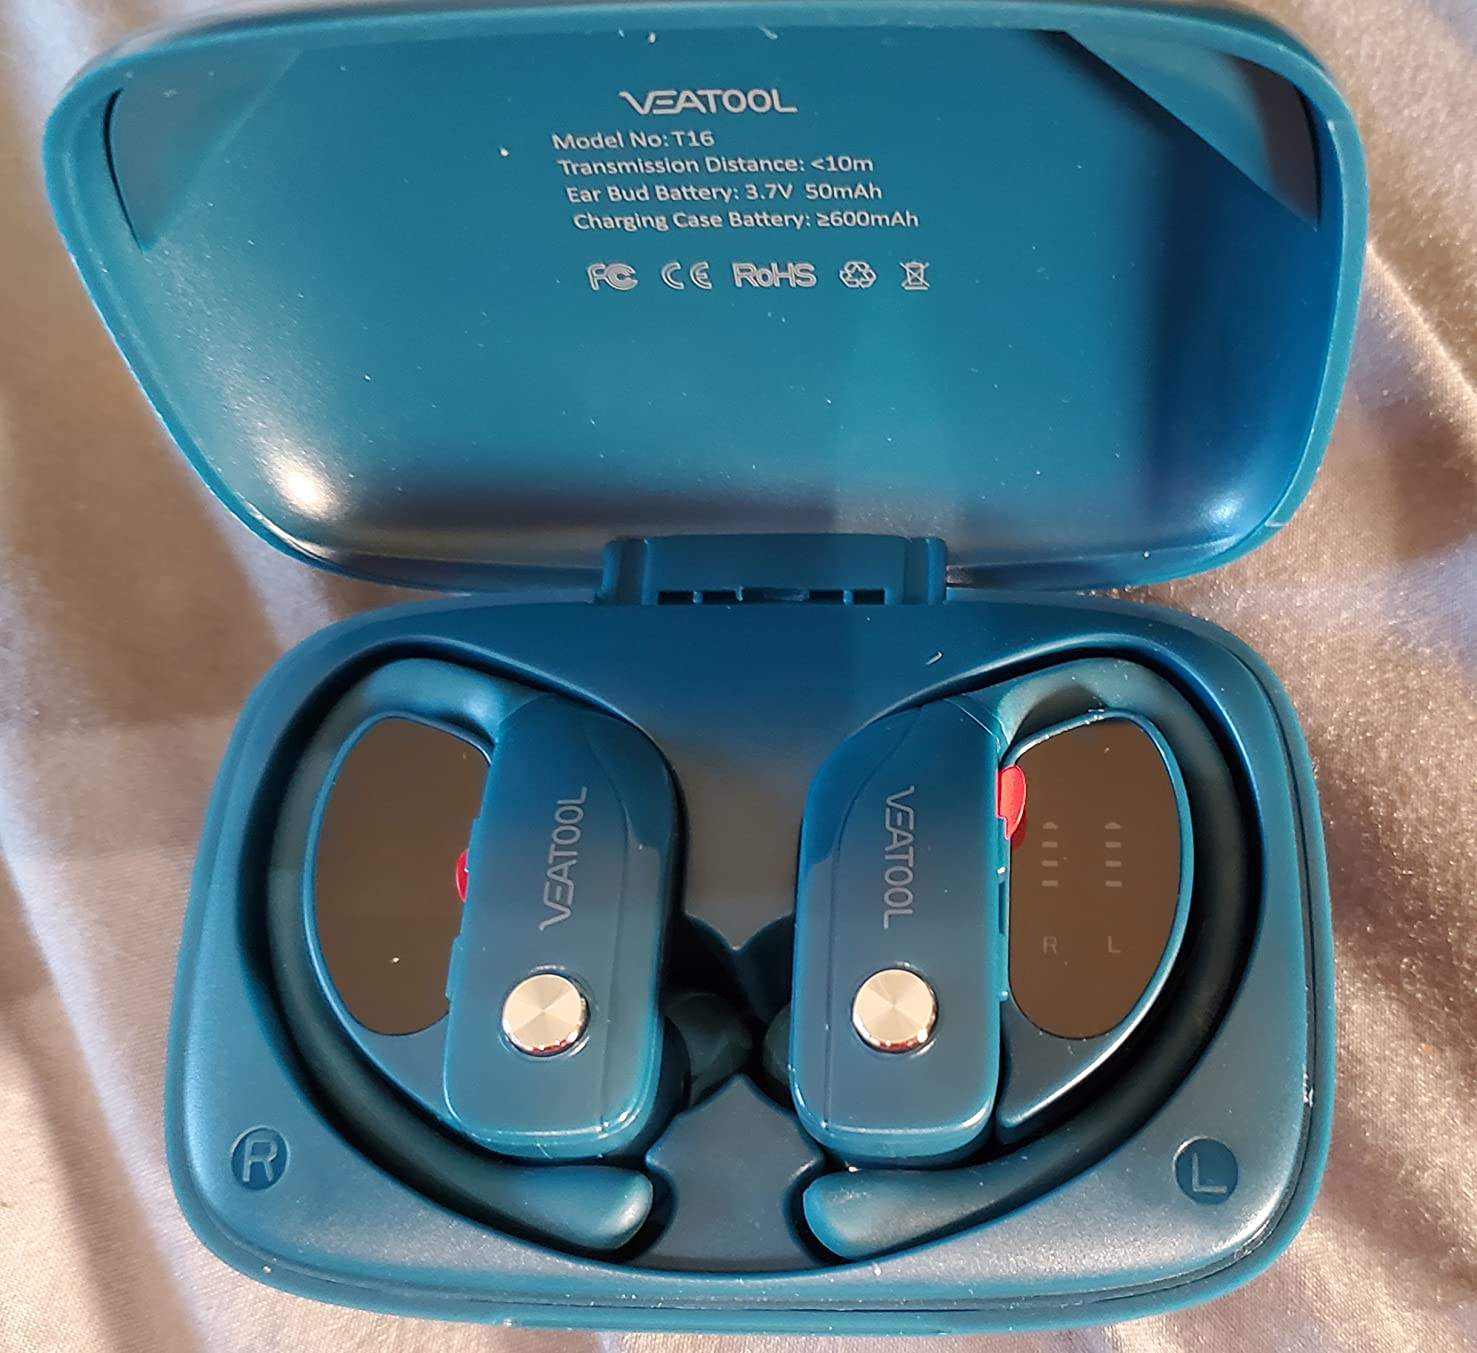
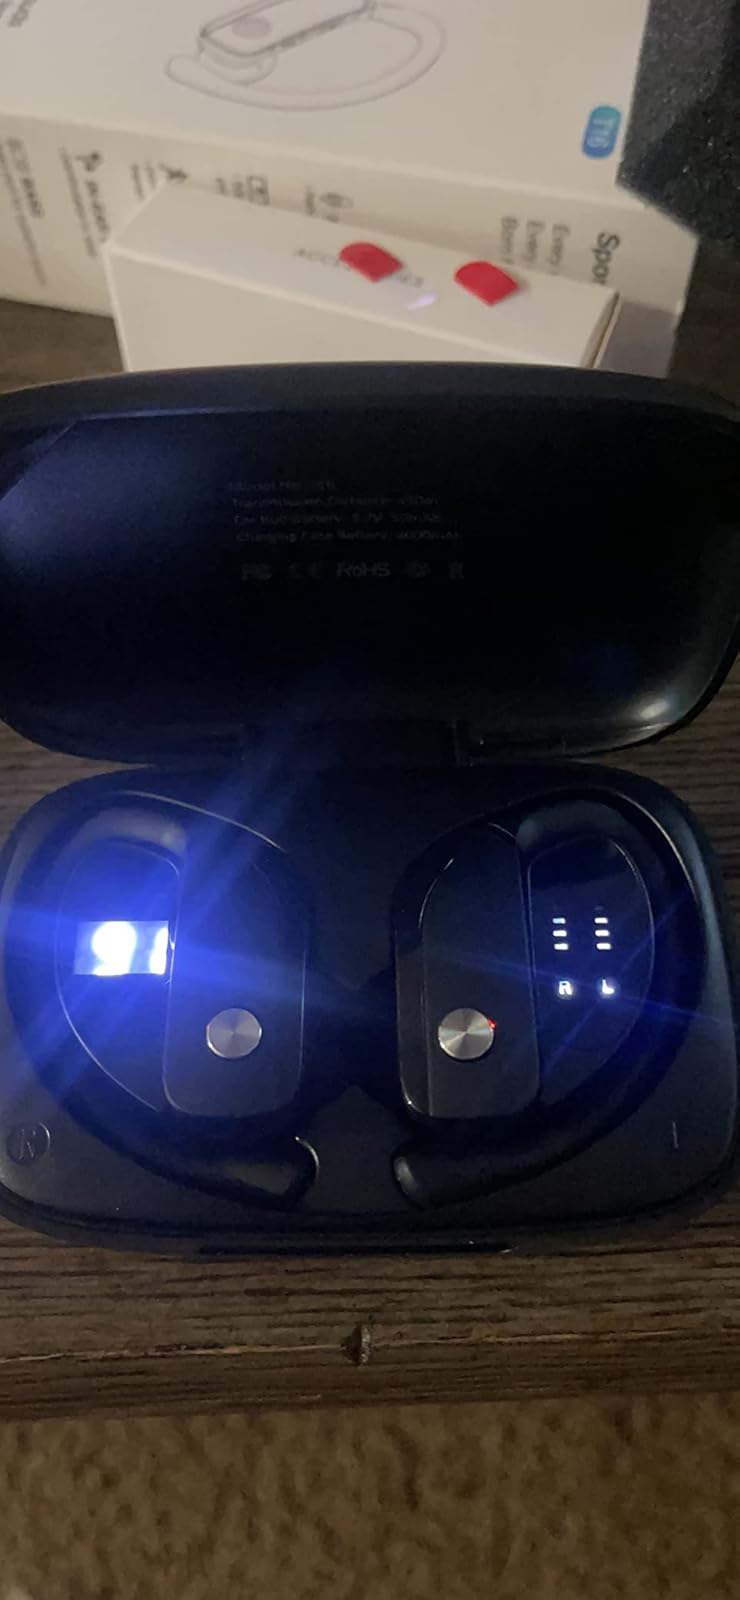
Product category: earbuds
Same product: no